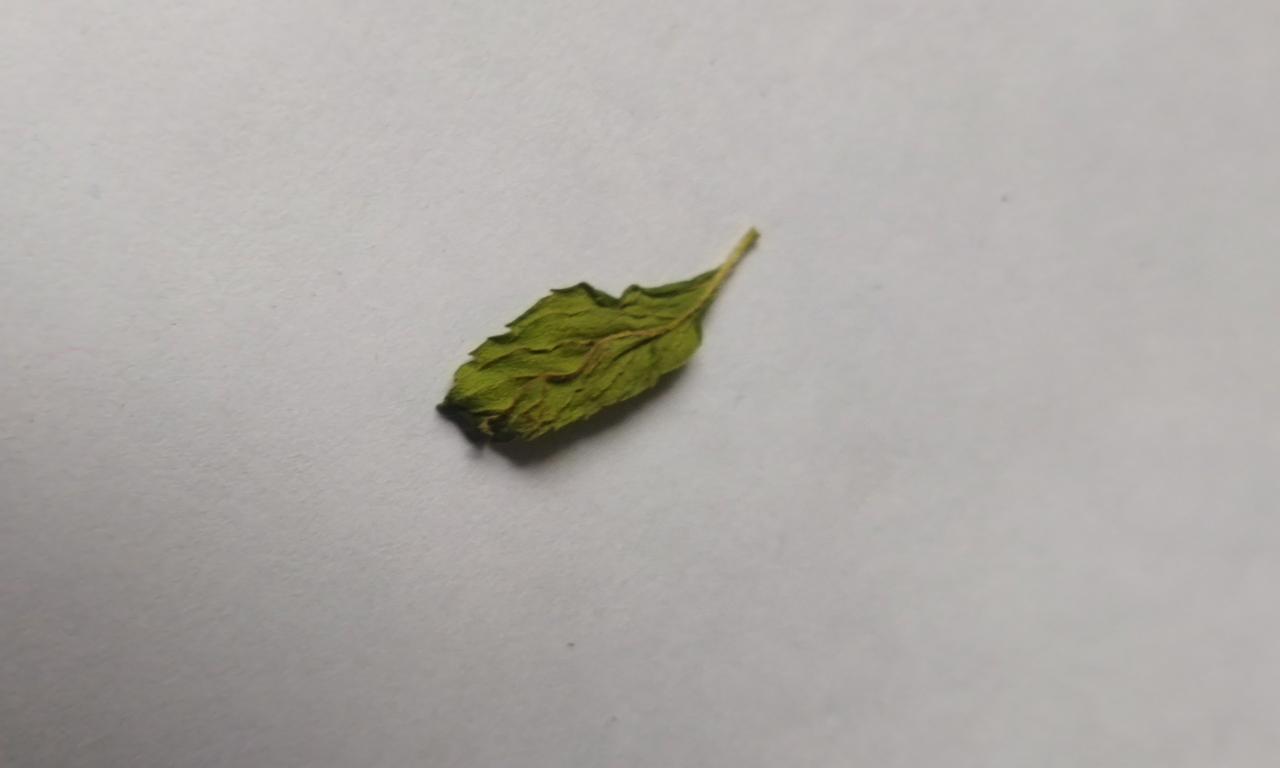
Label: Dried